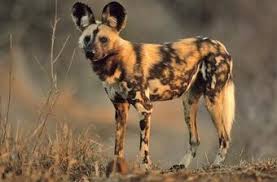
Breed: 211-n000025-African_hunting_dog